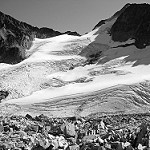
Label: B & W